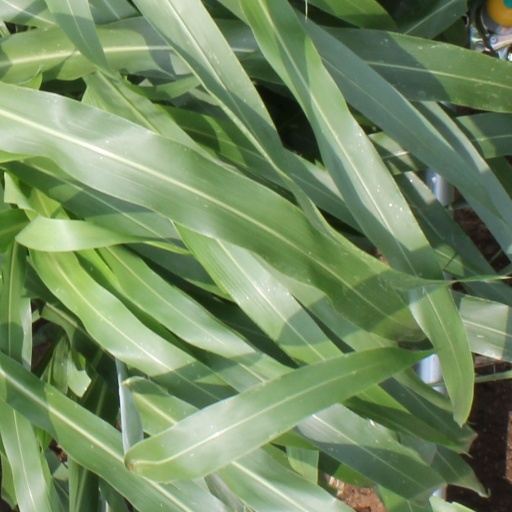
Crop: sorghum